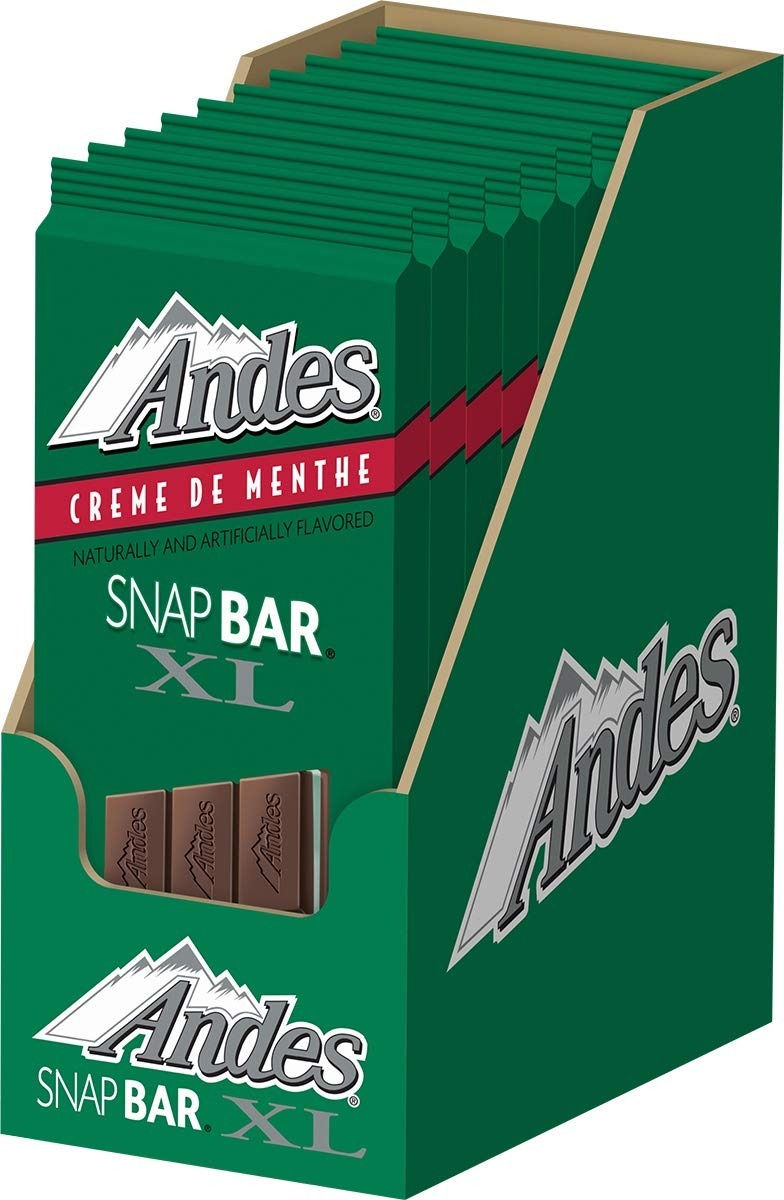
Item Name: ANDES Mints Crème De Menthe Snap bar Xl Chocolate bar, 12Count
Bullet Point 1: Perfect for s'mores!
Bullet Point 2: If you love the classic combo of chocolate and mint, you'll love the Andes snap bar.
Bullet Point 3: Peanut free, Gluten Free, and Kosher
Bullet Point 4: Andes snap bar XL is a new chocolate bar that perfect combination of chocolate and mint
Value: 48.0
Unit: Ounce

Price: 51.45